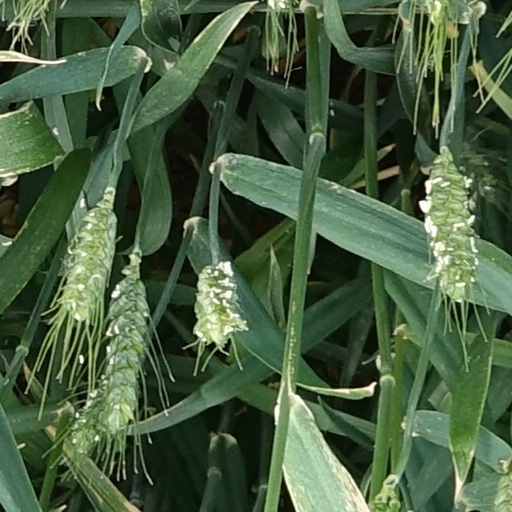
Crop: wheat